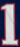
Number: 1